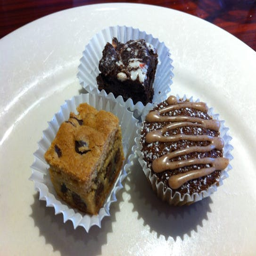
a variety of bite - size desserts are offered at person